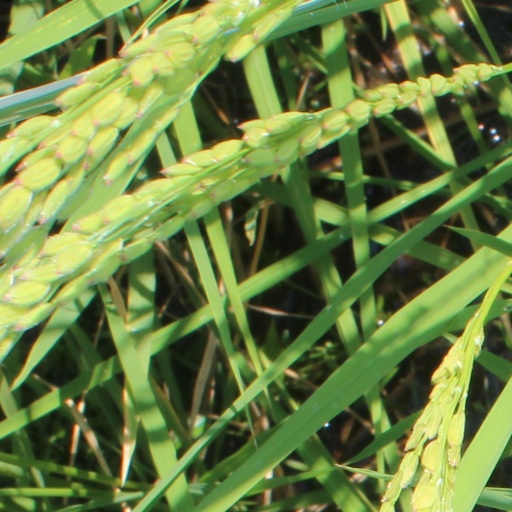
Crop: rice